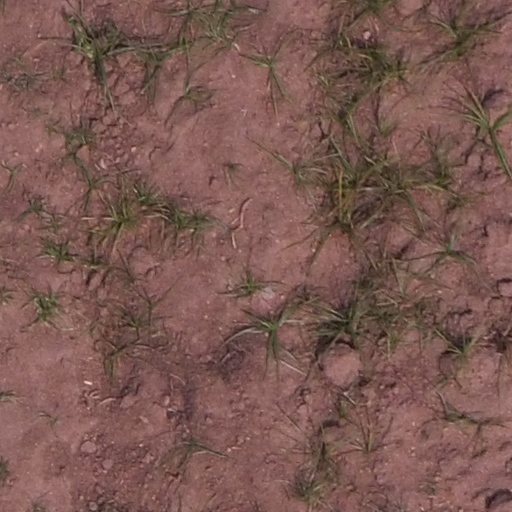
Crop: maize; corn